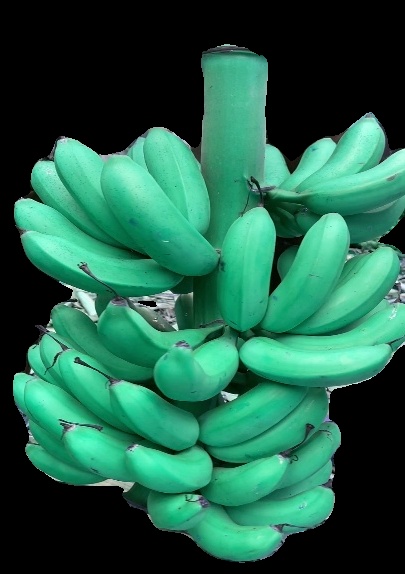
Variety: rasbale
Grade: grade1